April 2022 North American storm complex

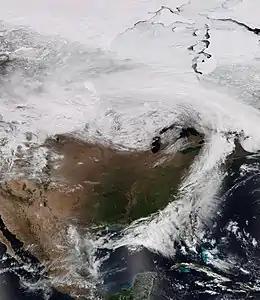
Satellite image of the large storm system over the Upper Midwest on April 14

The April 2022 North American storm complex affected much of the Rocky Mountains and the Midwestern United States with tornadoes, heavy snow, and gusty winds. The system in general first began impacting the Northwest on April 11, before moving eastward into the Rocky Mountains the following day. It was also responsible for producing a large severe weather outbreak of tornadoes and damaging straight-line wind in the Midwest and South while contributing to a powerful blizzard in the upper Midwest states of North and South Dakota.